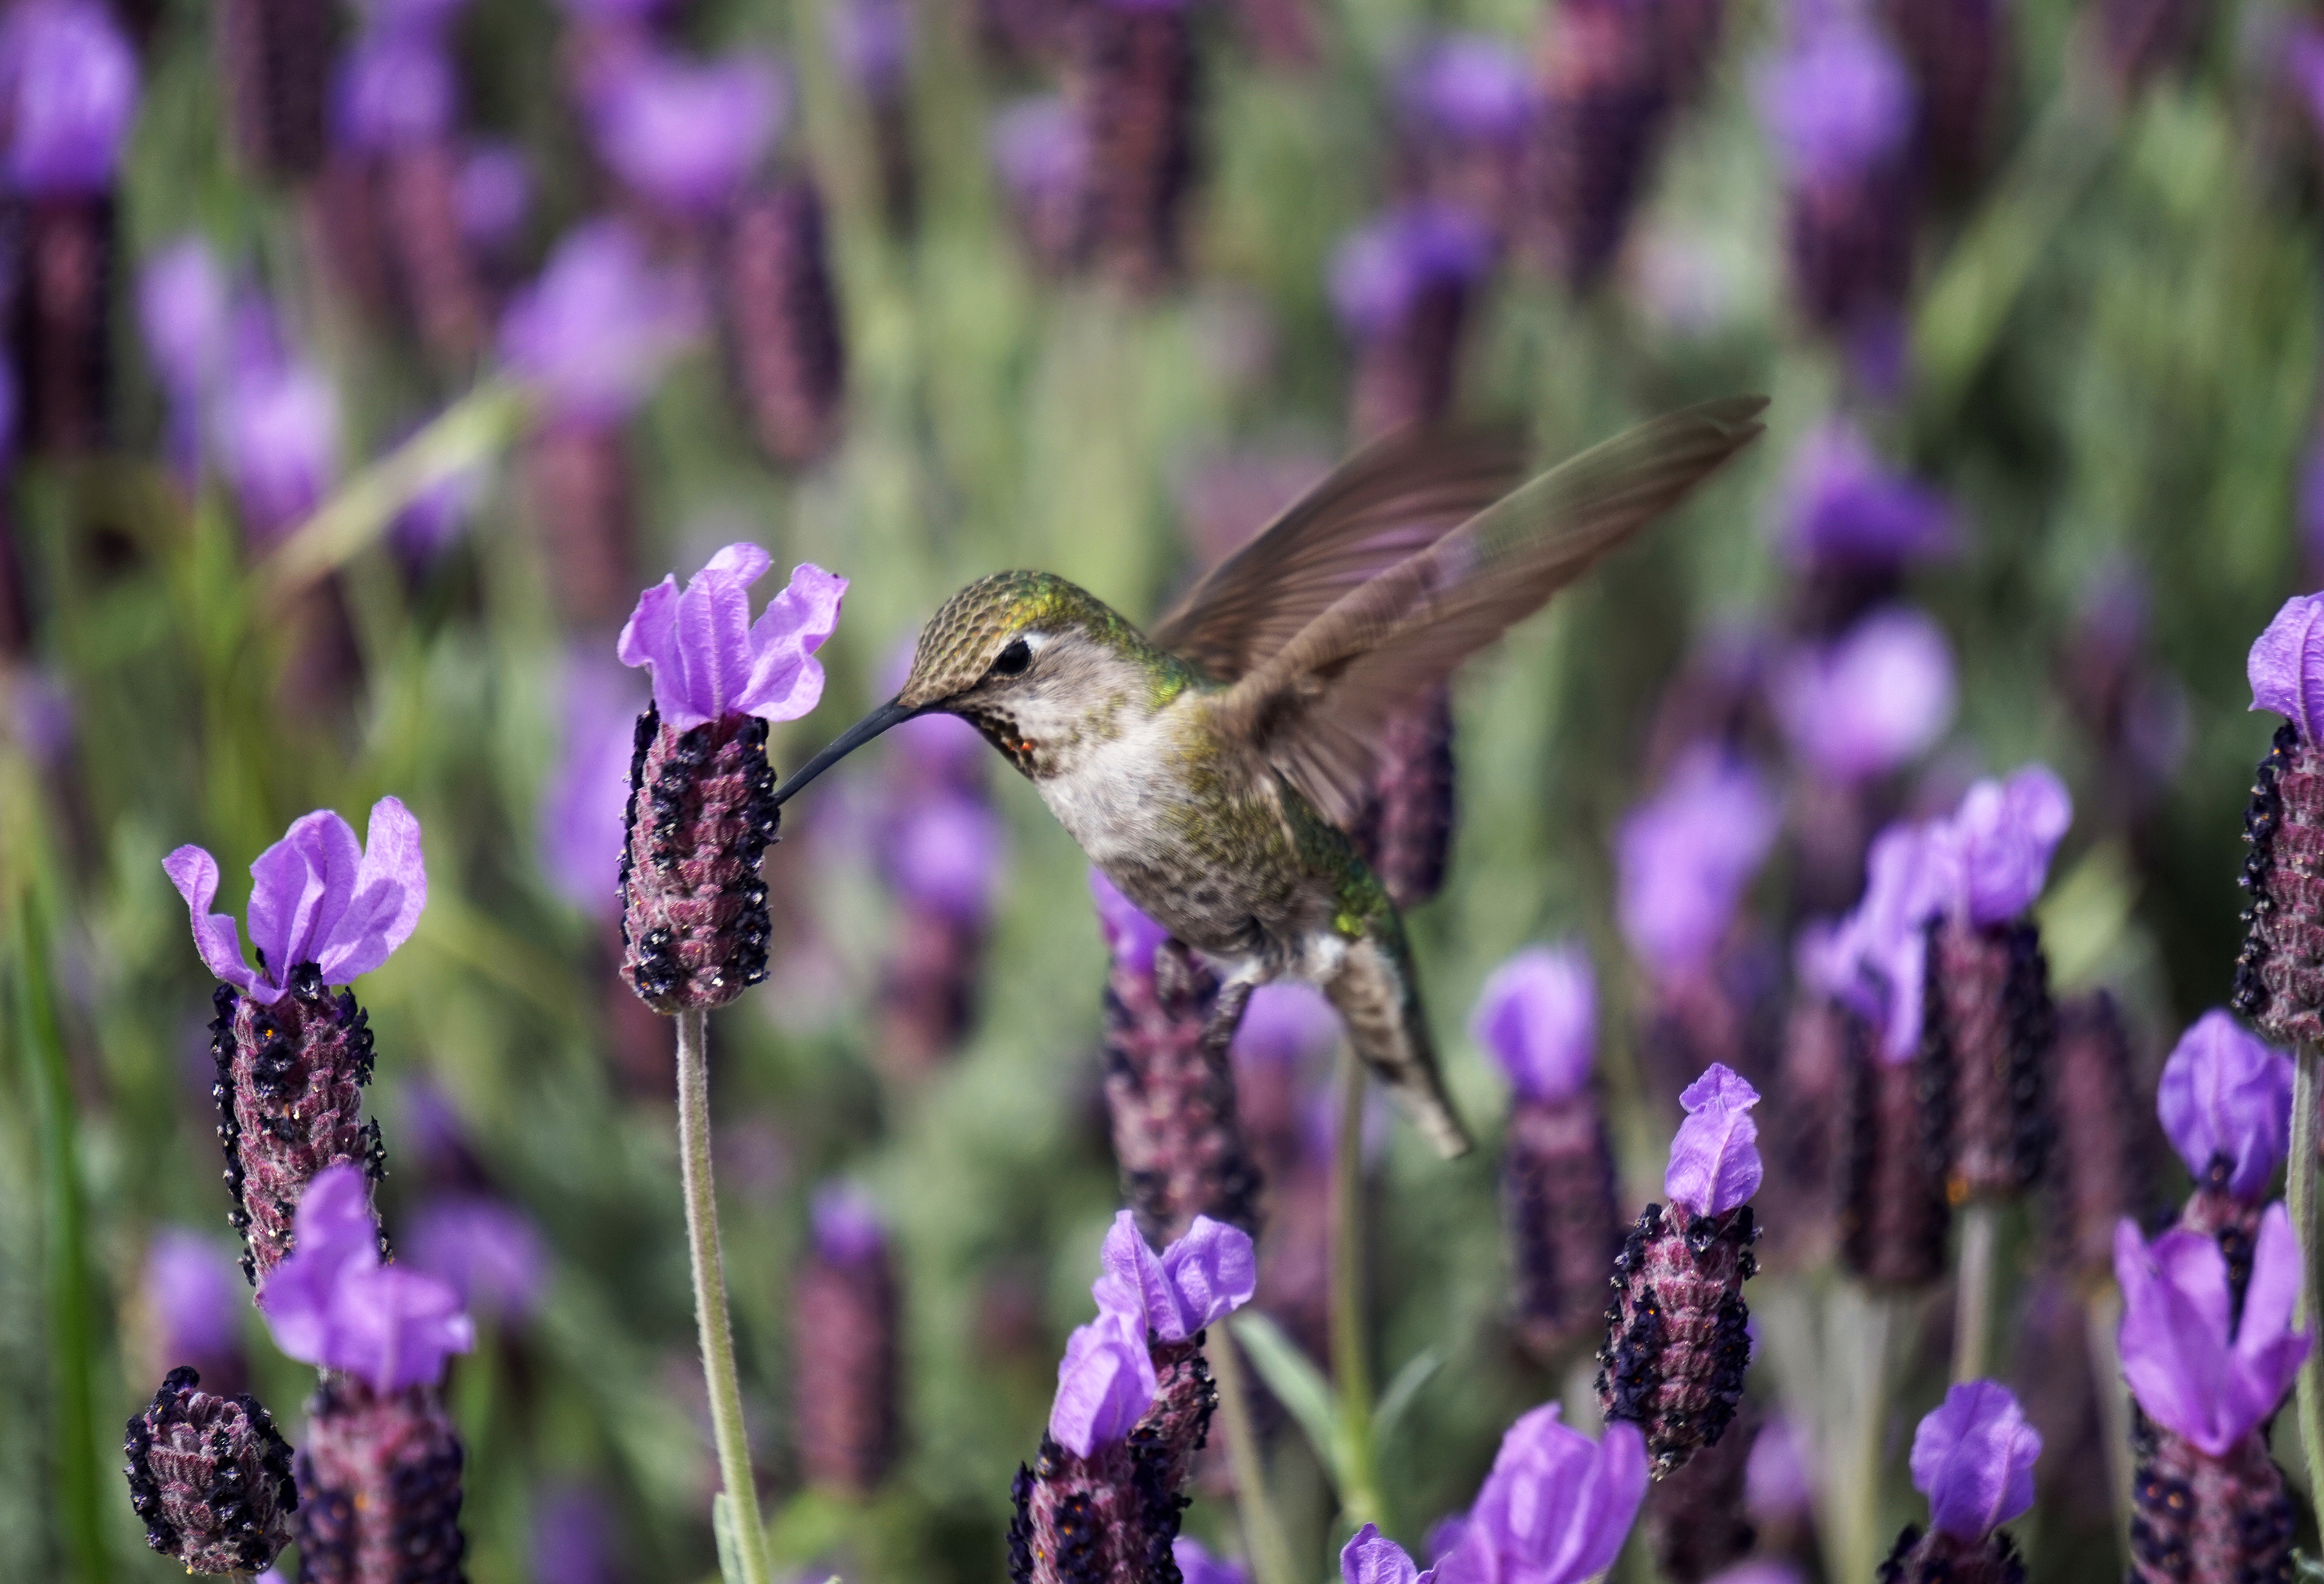
nature, plant, meadow, flower, wildlife, insect, hummingbird, botany, flora, lavender, fauna, wildflower, bee, nectar, macro photography, flowering plant, honey bee, pollinator, land plant, english lavender, french lavender